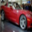
Label: automobile